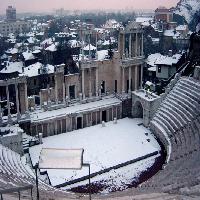
Weather: cloudy or overcast